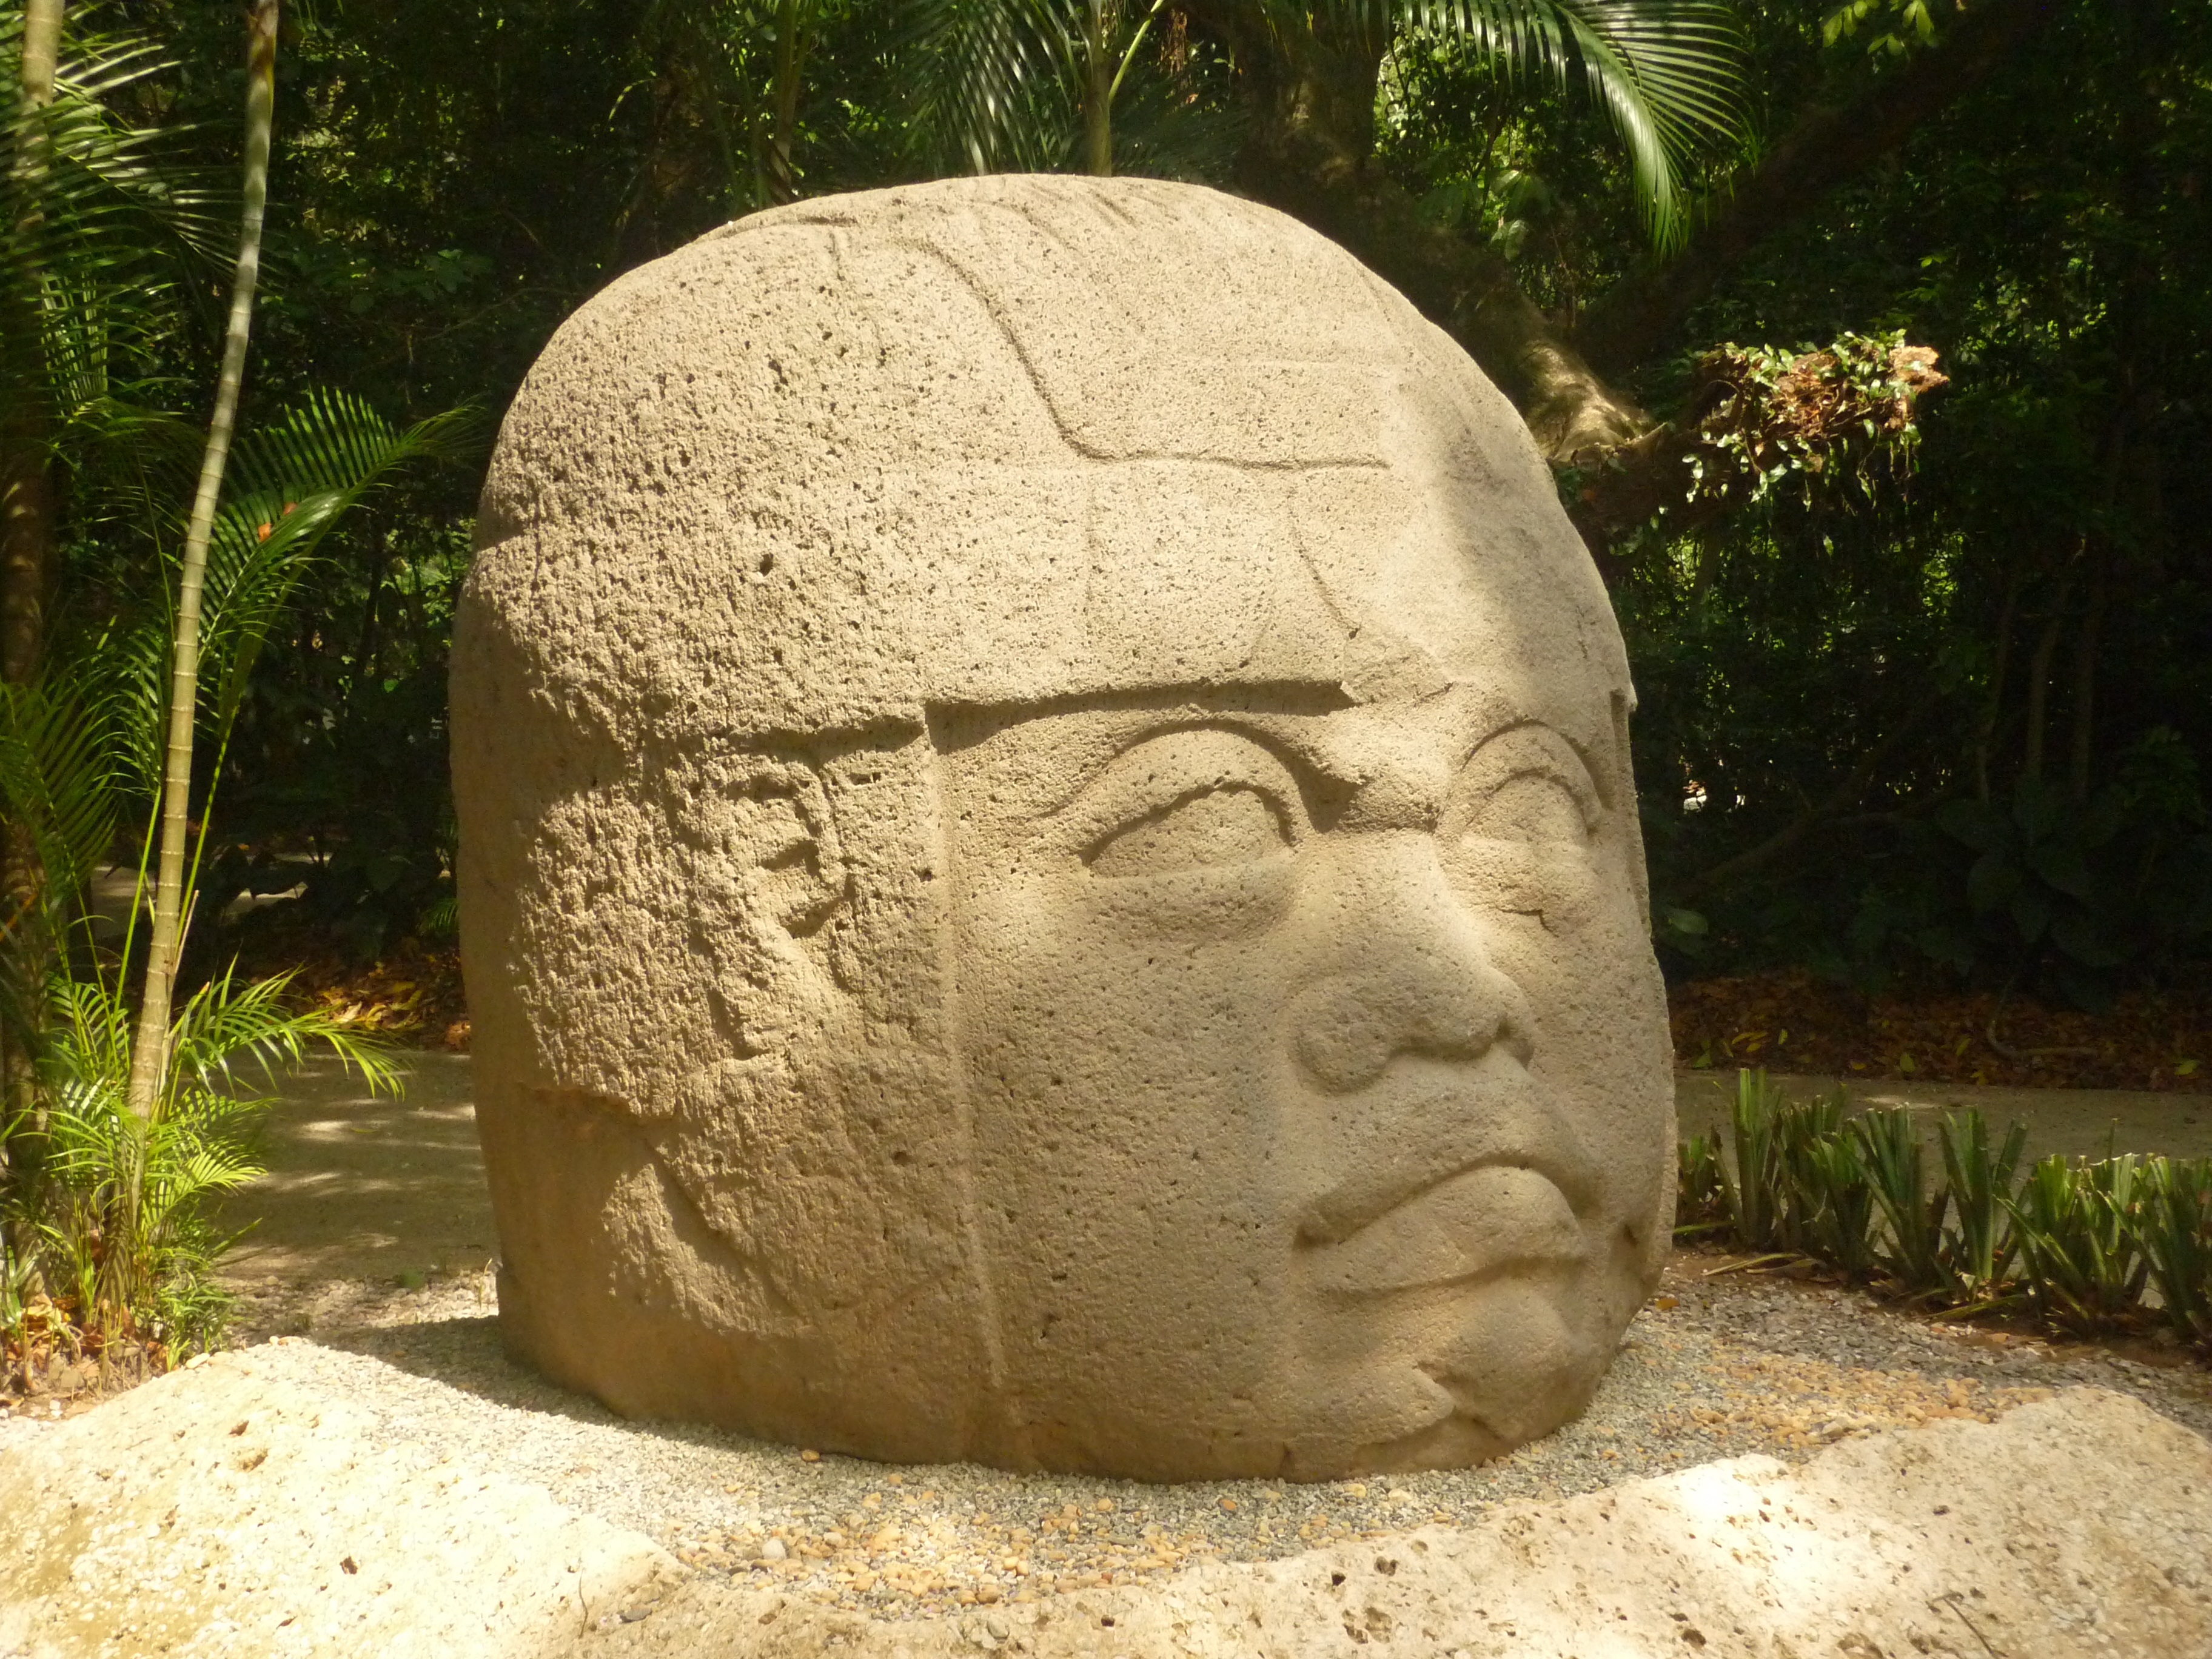
rock, monument, statue, sculpture, art, temple, mexico, head, sale, carving, tabasco, mesoamerica, stone carving, gautama buddha, ancient history, olmec